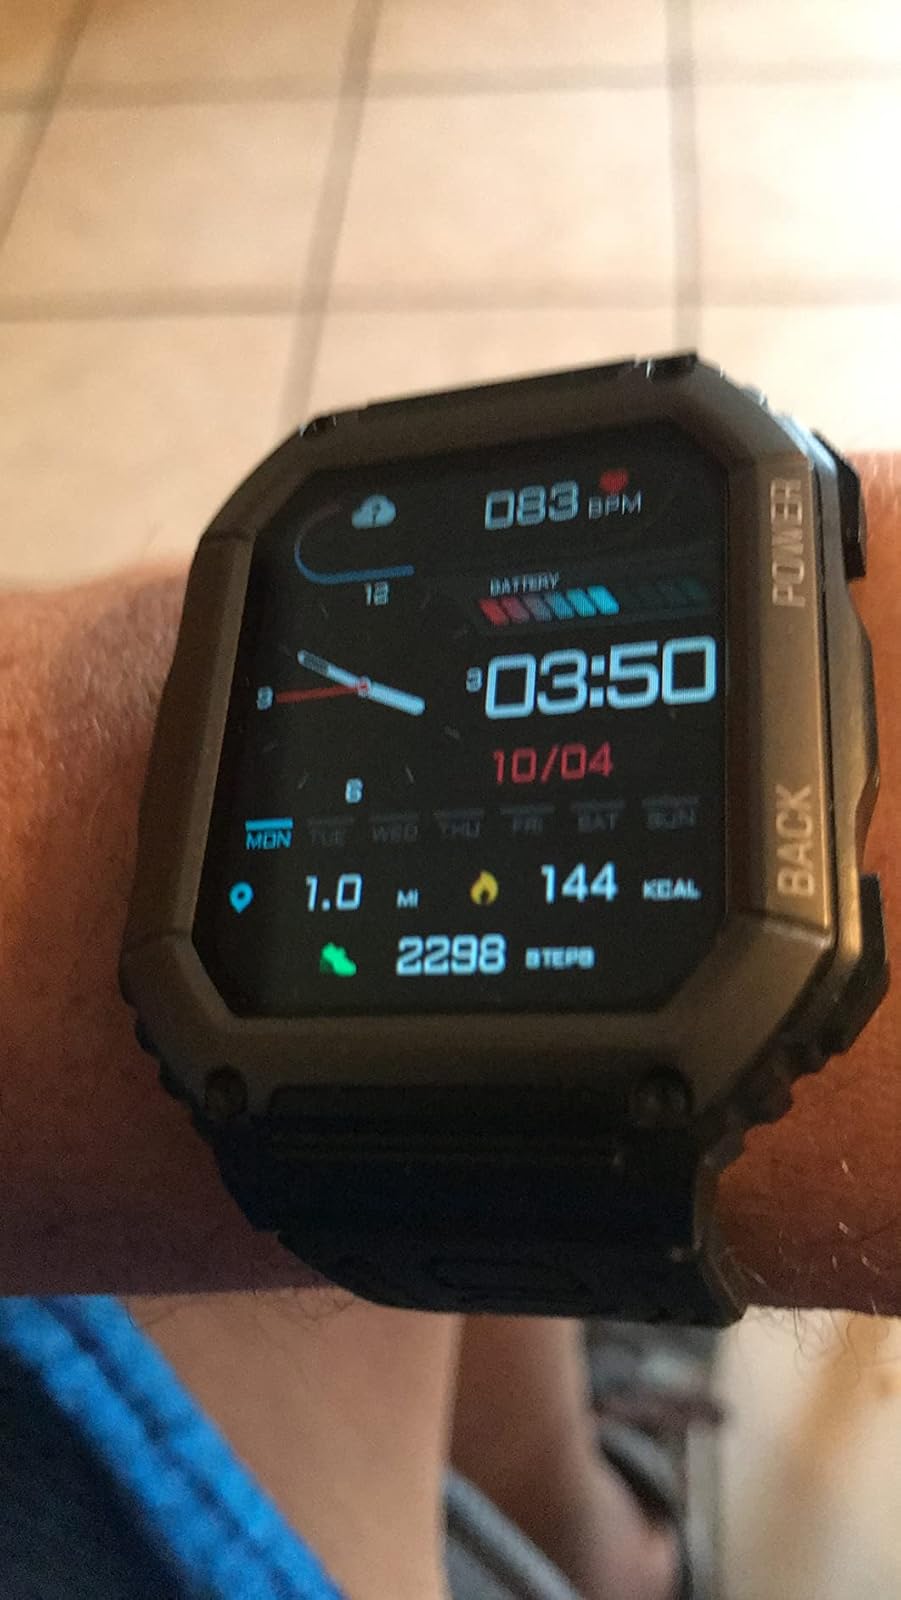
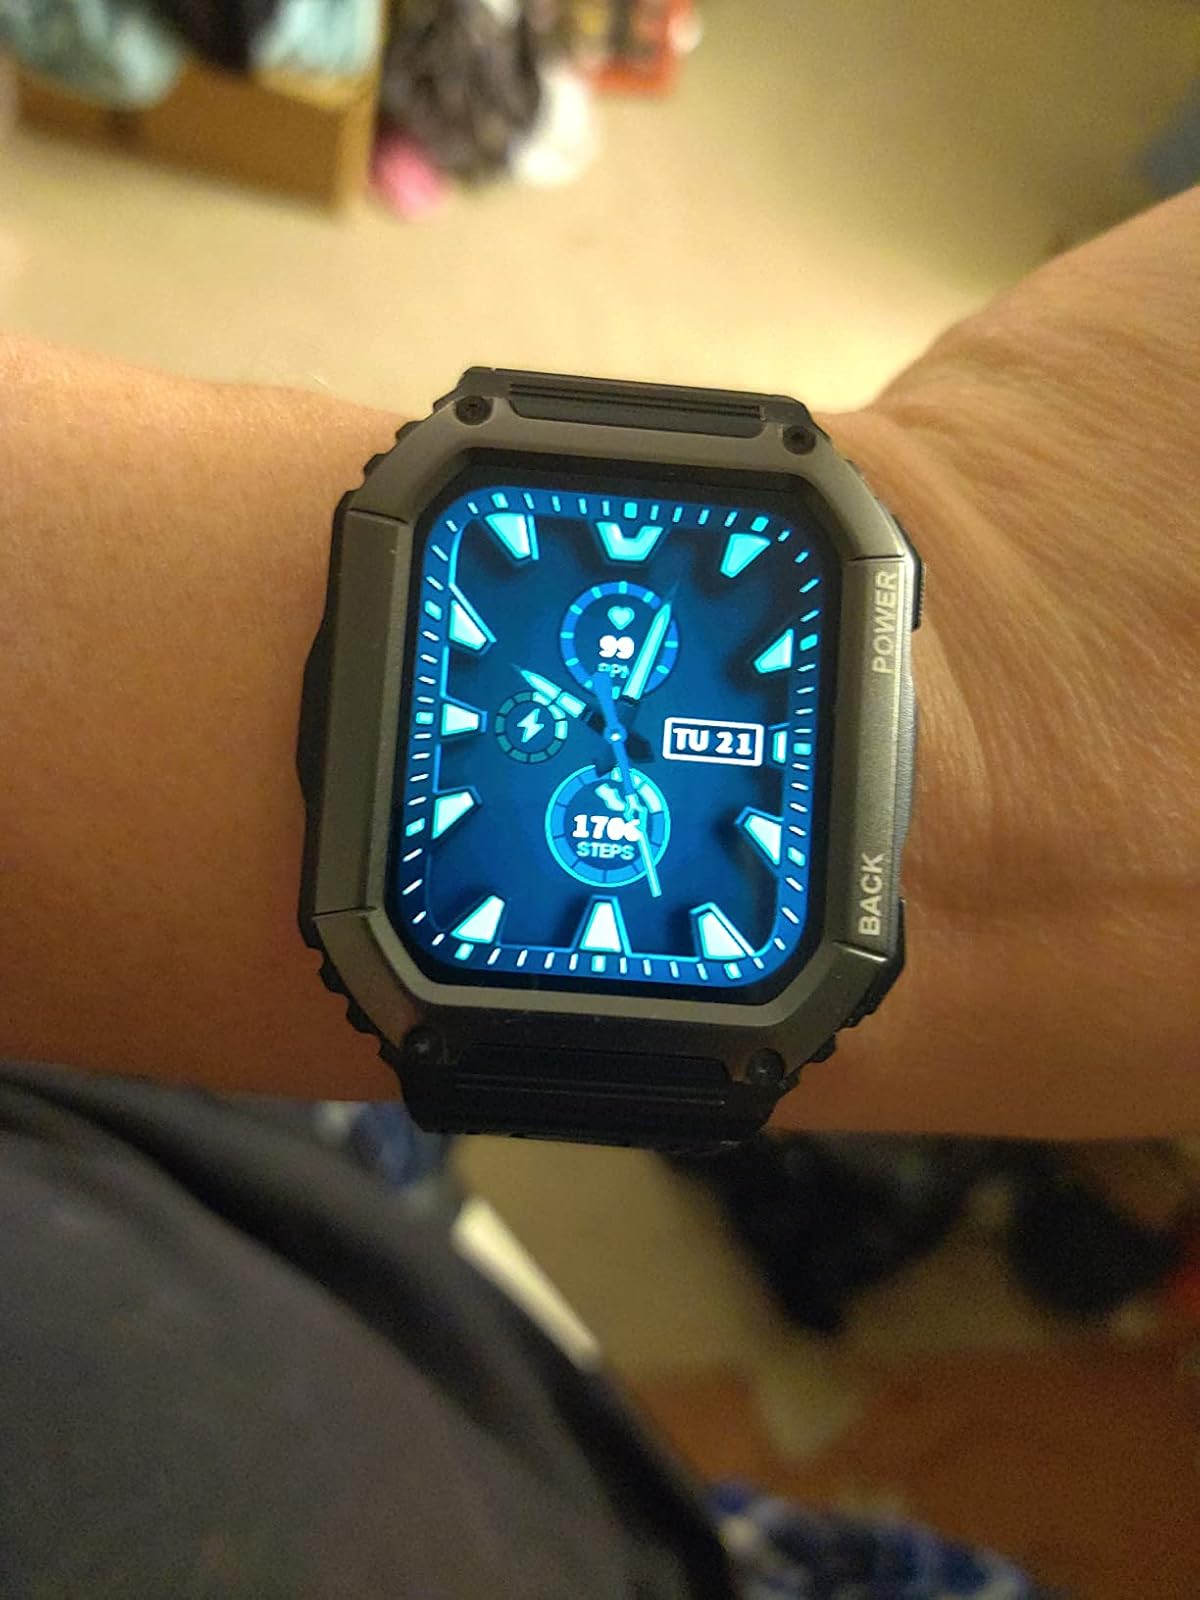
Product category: smartwatch
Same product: yes